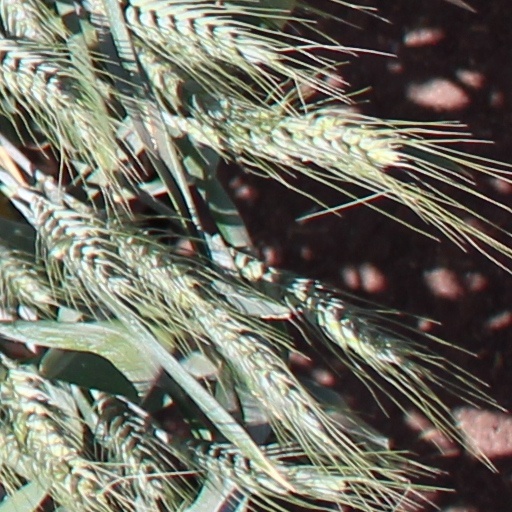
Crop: wheat